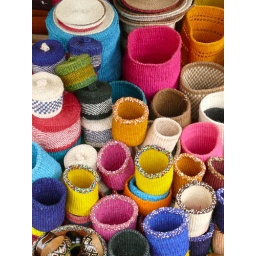
Kenyan baskets in artisan market